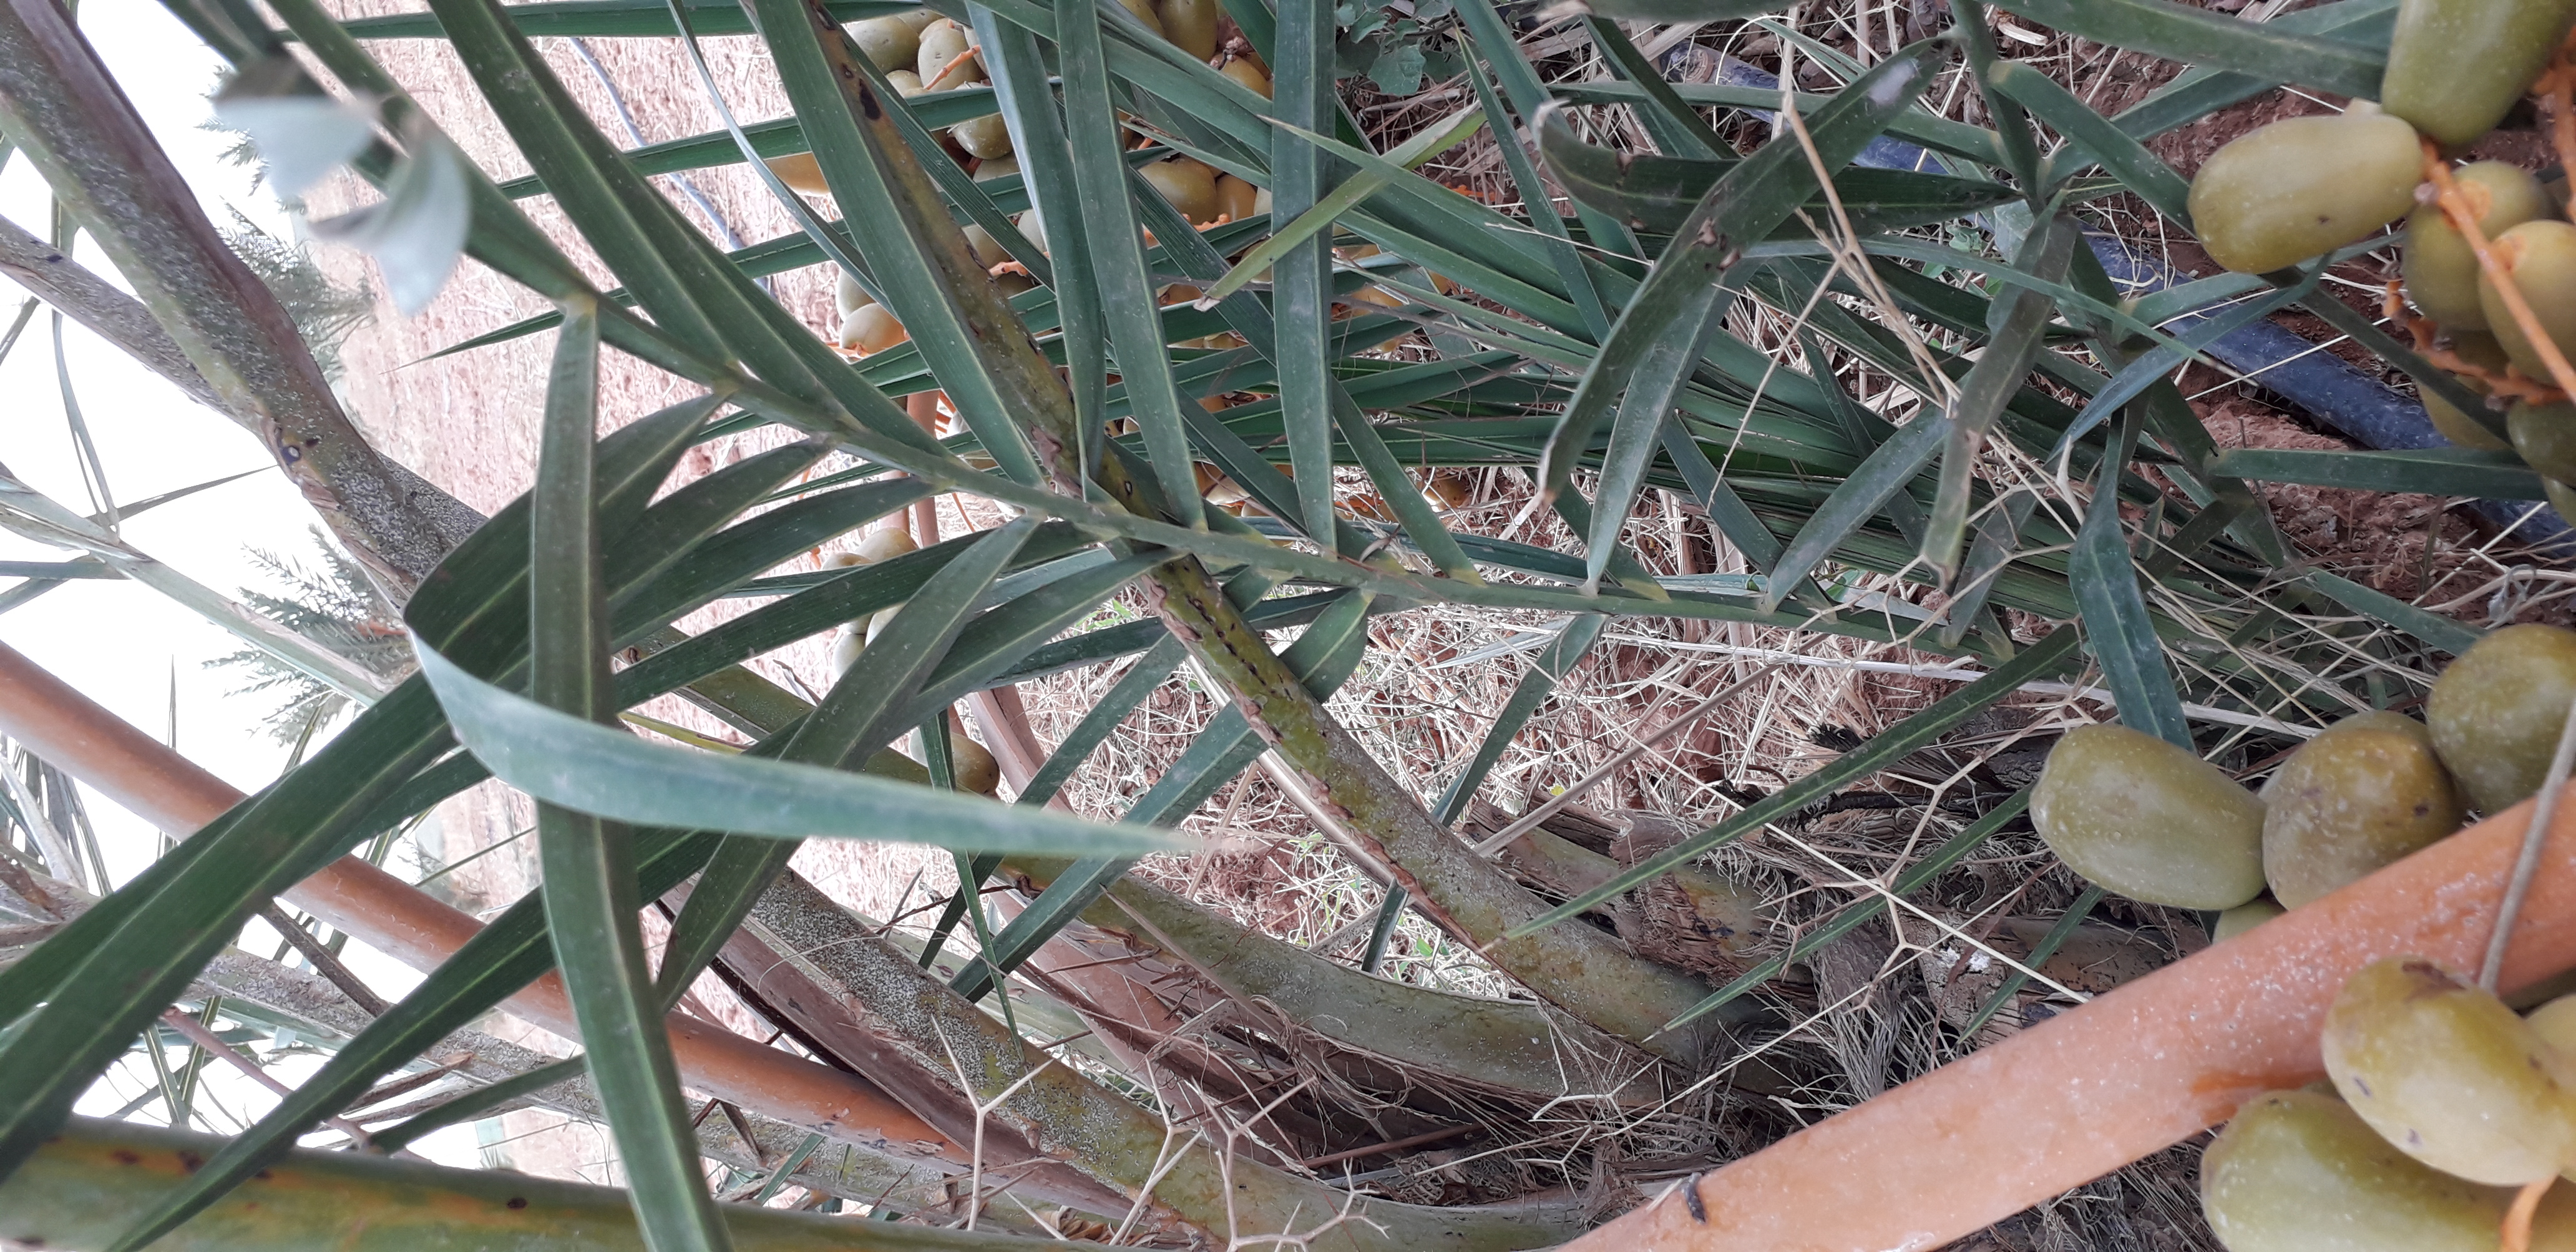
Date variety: Boufagous